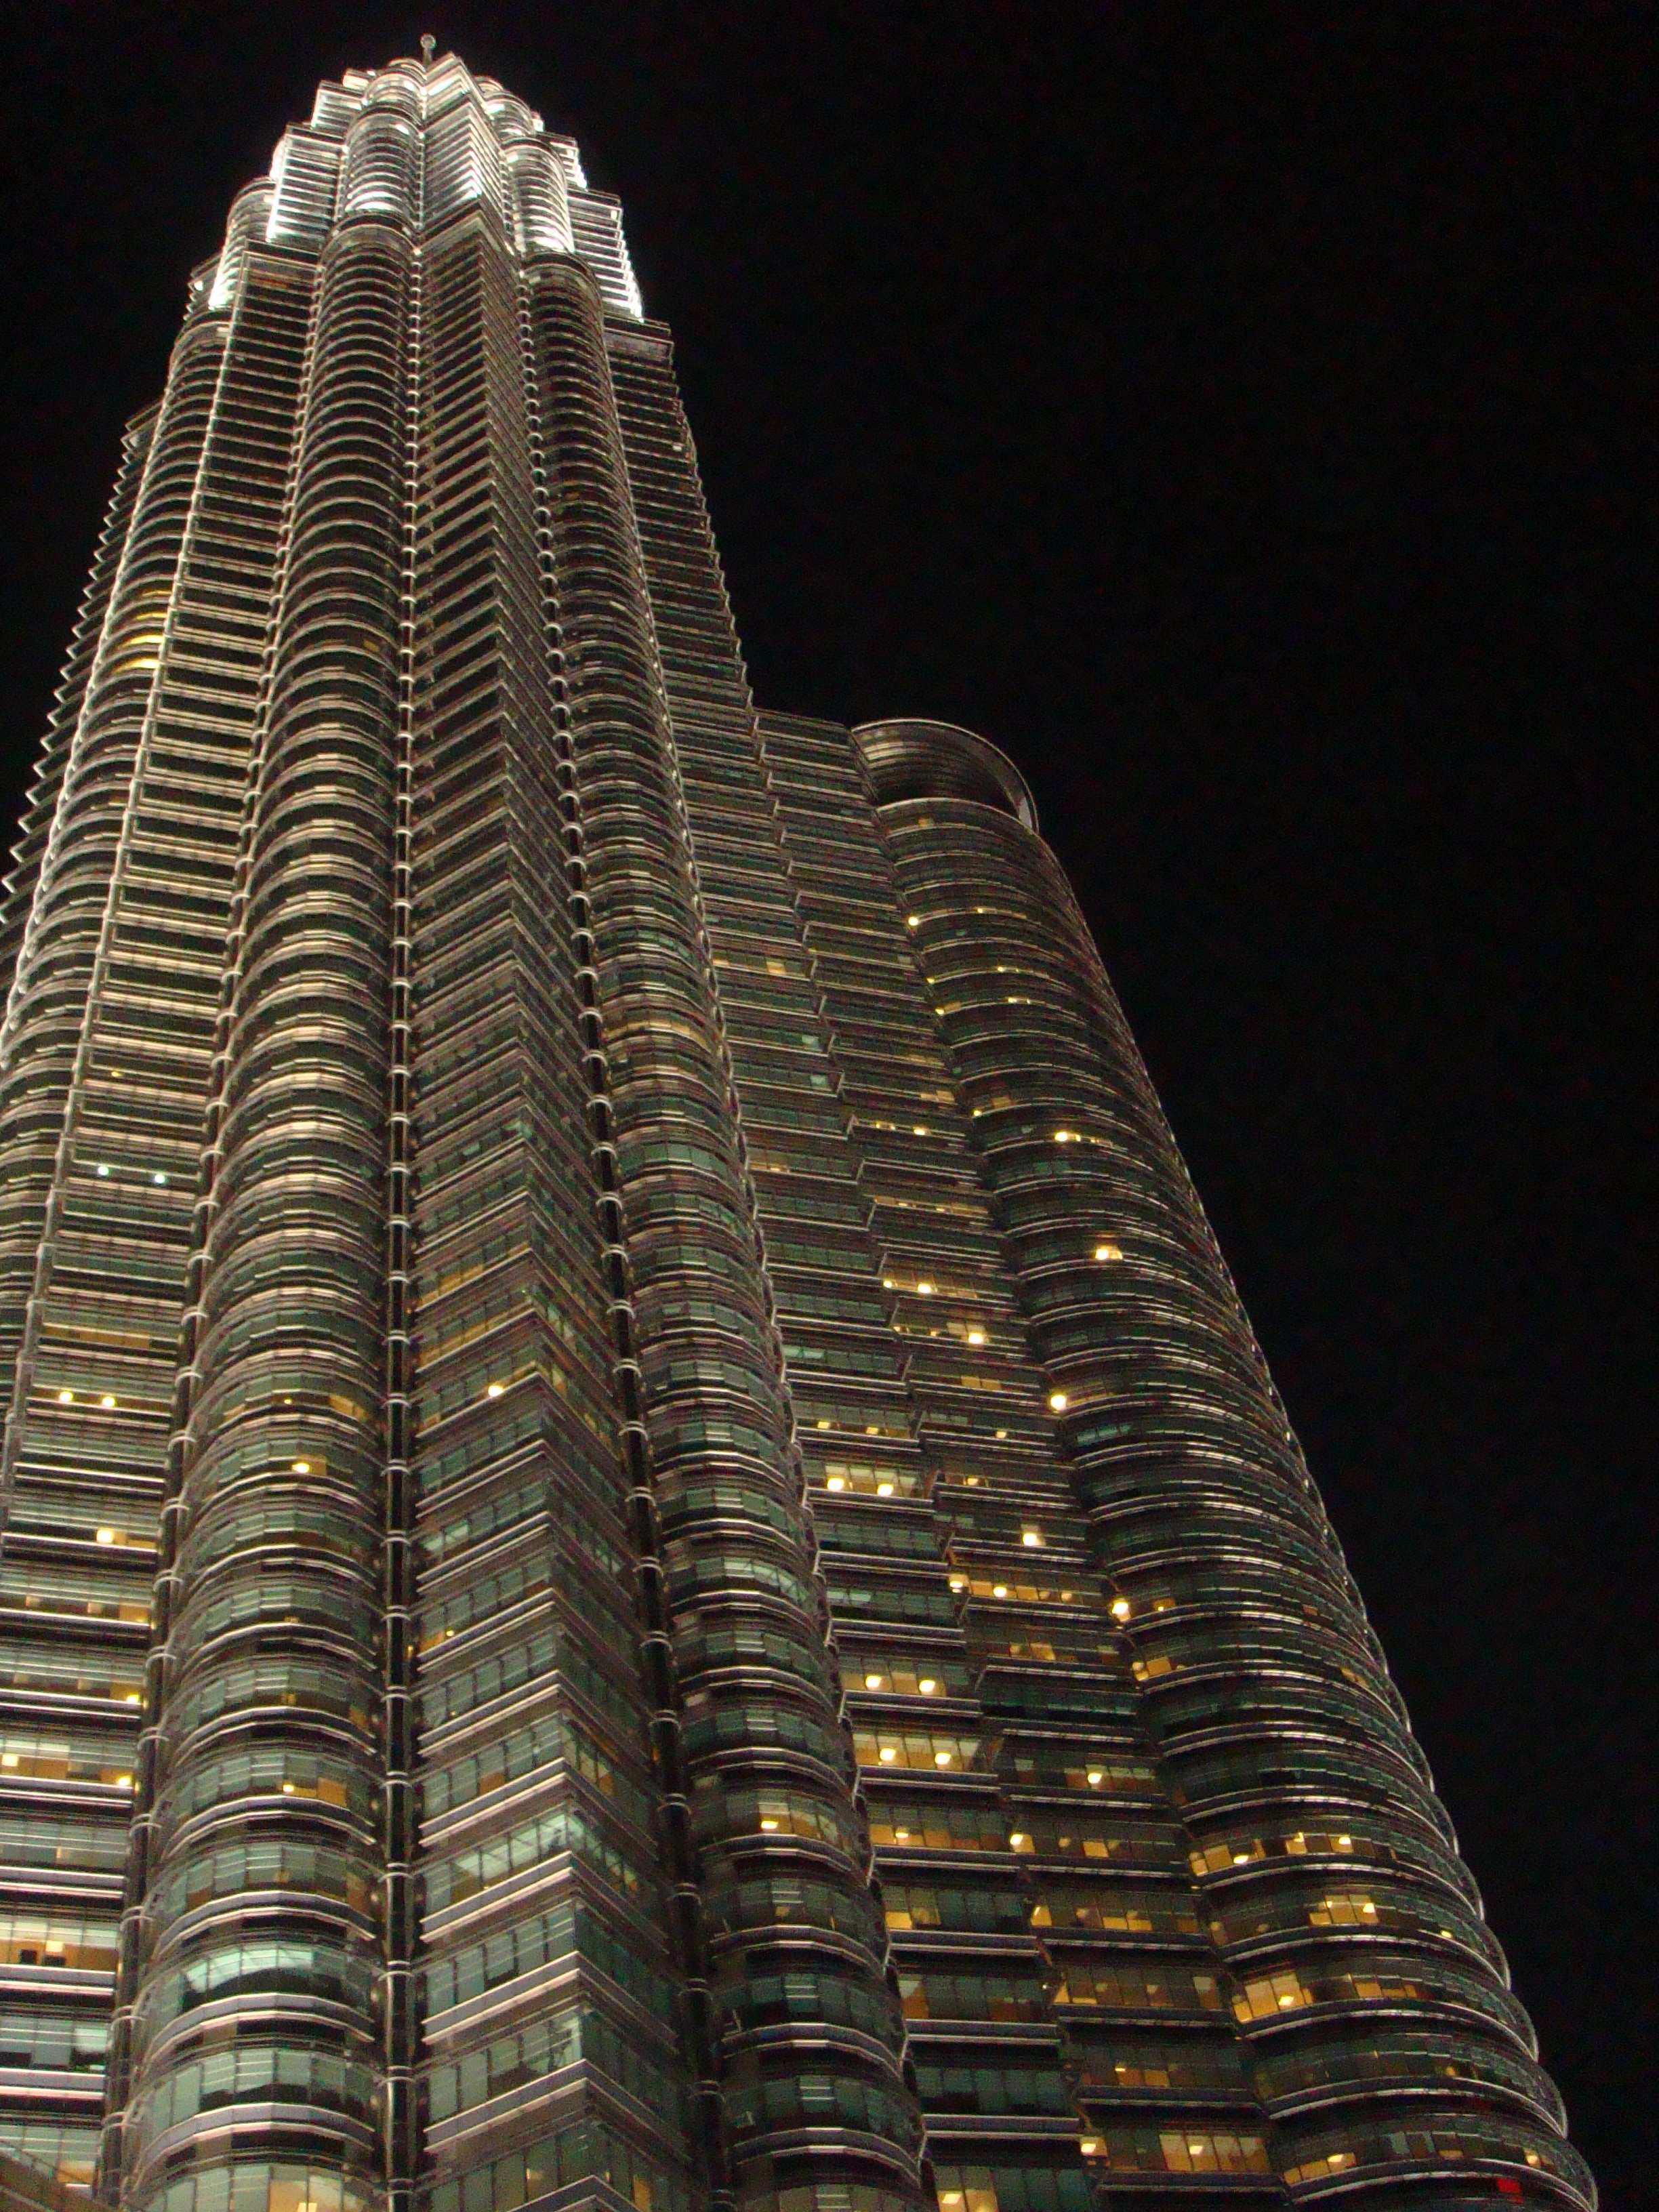
light, architecture, night, building, city, skyscraper, reflection, tower, office, landmark, lighting, tower block, kuala lumpur, symmetry, shape, metropolis